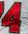
Number: 4